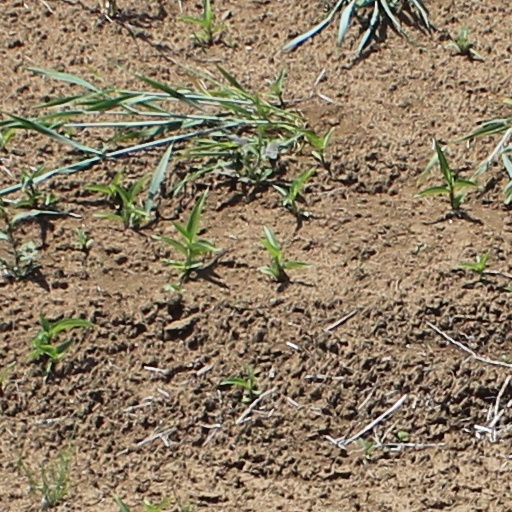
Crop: wheat